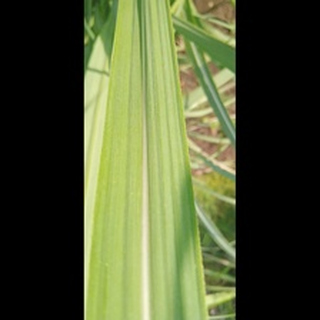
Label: healthy_sugarcane